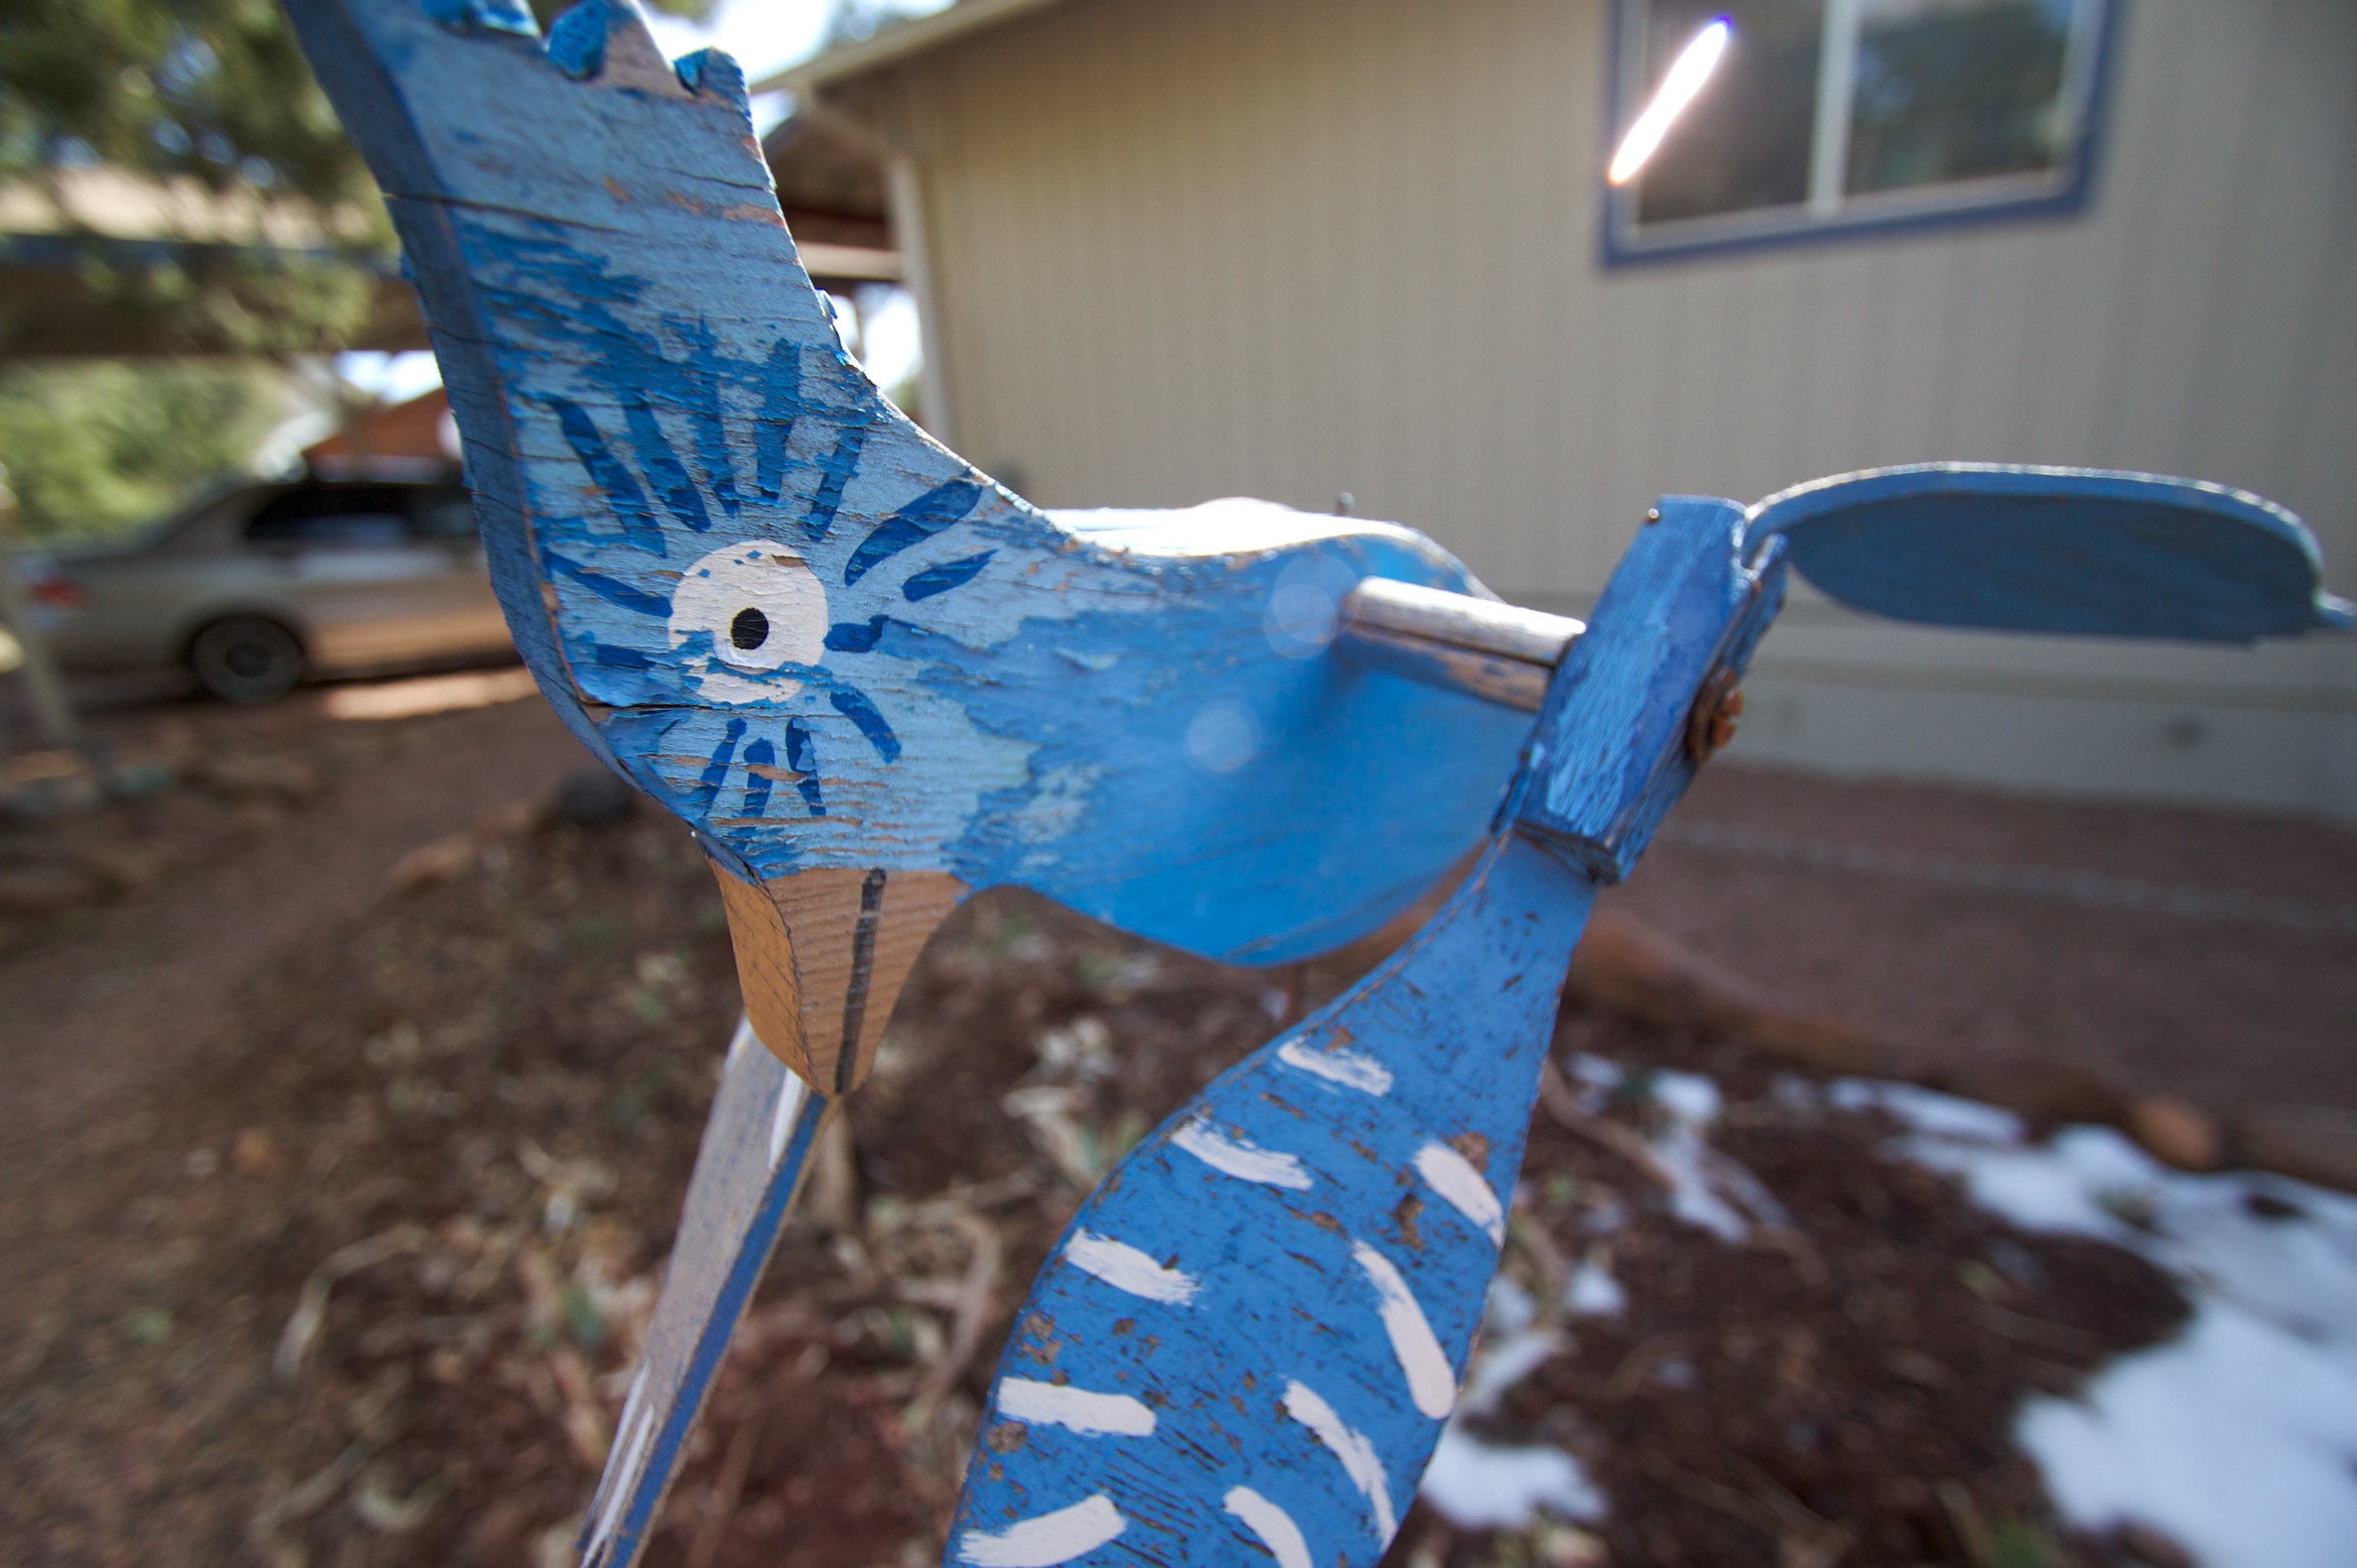
spring, blue, season